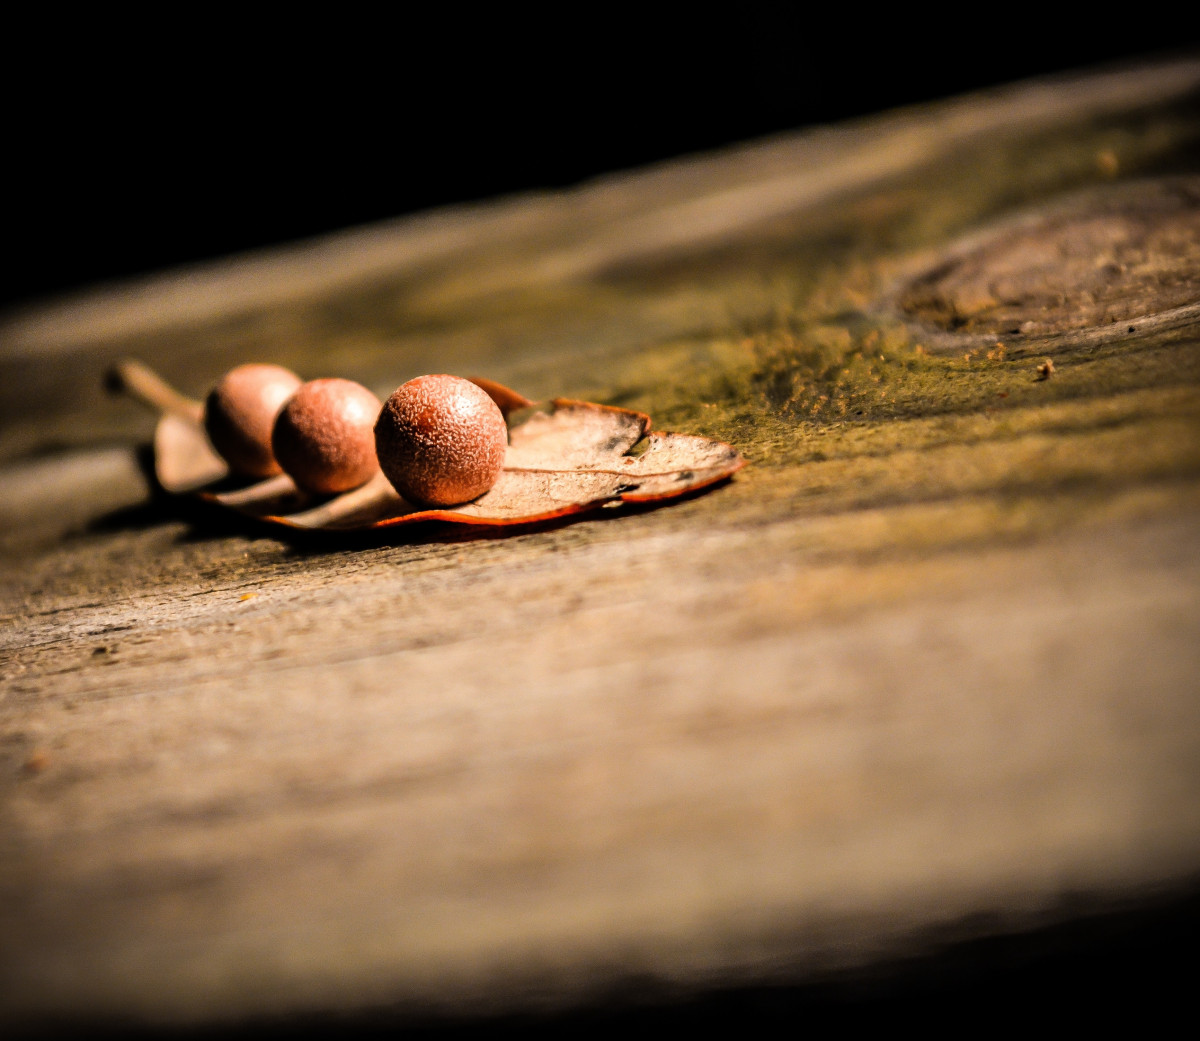
Tags: nature, wood, leaf, seed, ring, stump, color